Diane Baker

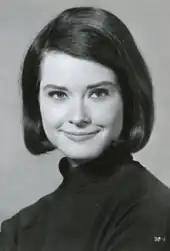
Publicity photo for "Marnie" (1964)

Other Fox films in which Baker appeared include the assassination thriller "Nine Hours to Rama", "Hemingway's Adventures of a Young Man," and "The 300 Spartans". Her television work, which began in the 1960s, includes appearances on "Follow the Sun", "Bus Stop", "Adventures in Paradise", "The Lloyd Bridges Show", "The Nurses", "The Invaders" (in the first episode), and two episodes of "Route 66".